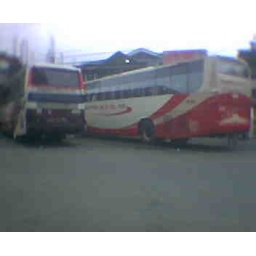
saulog and dagupan bus terminal baguio in gov. pack road